Karachi Gymkhana

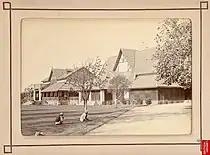
Karachi Gymkhana Club in 1890.

The KG Club provides various sports and games facilities for its members. The club has a main building with a restaurant, snooker room, cricket ground, swimming pool, tennis, squash courts, badminton, table tennis, bridge room, gym and weight training facility. Most sports activities have coaches for newcomers. One has to pay for coaching services and membership is necessary to enroll in coaching courses.